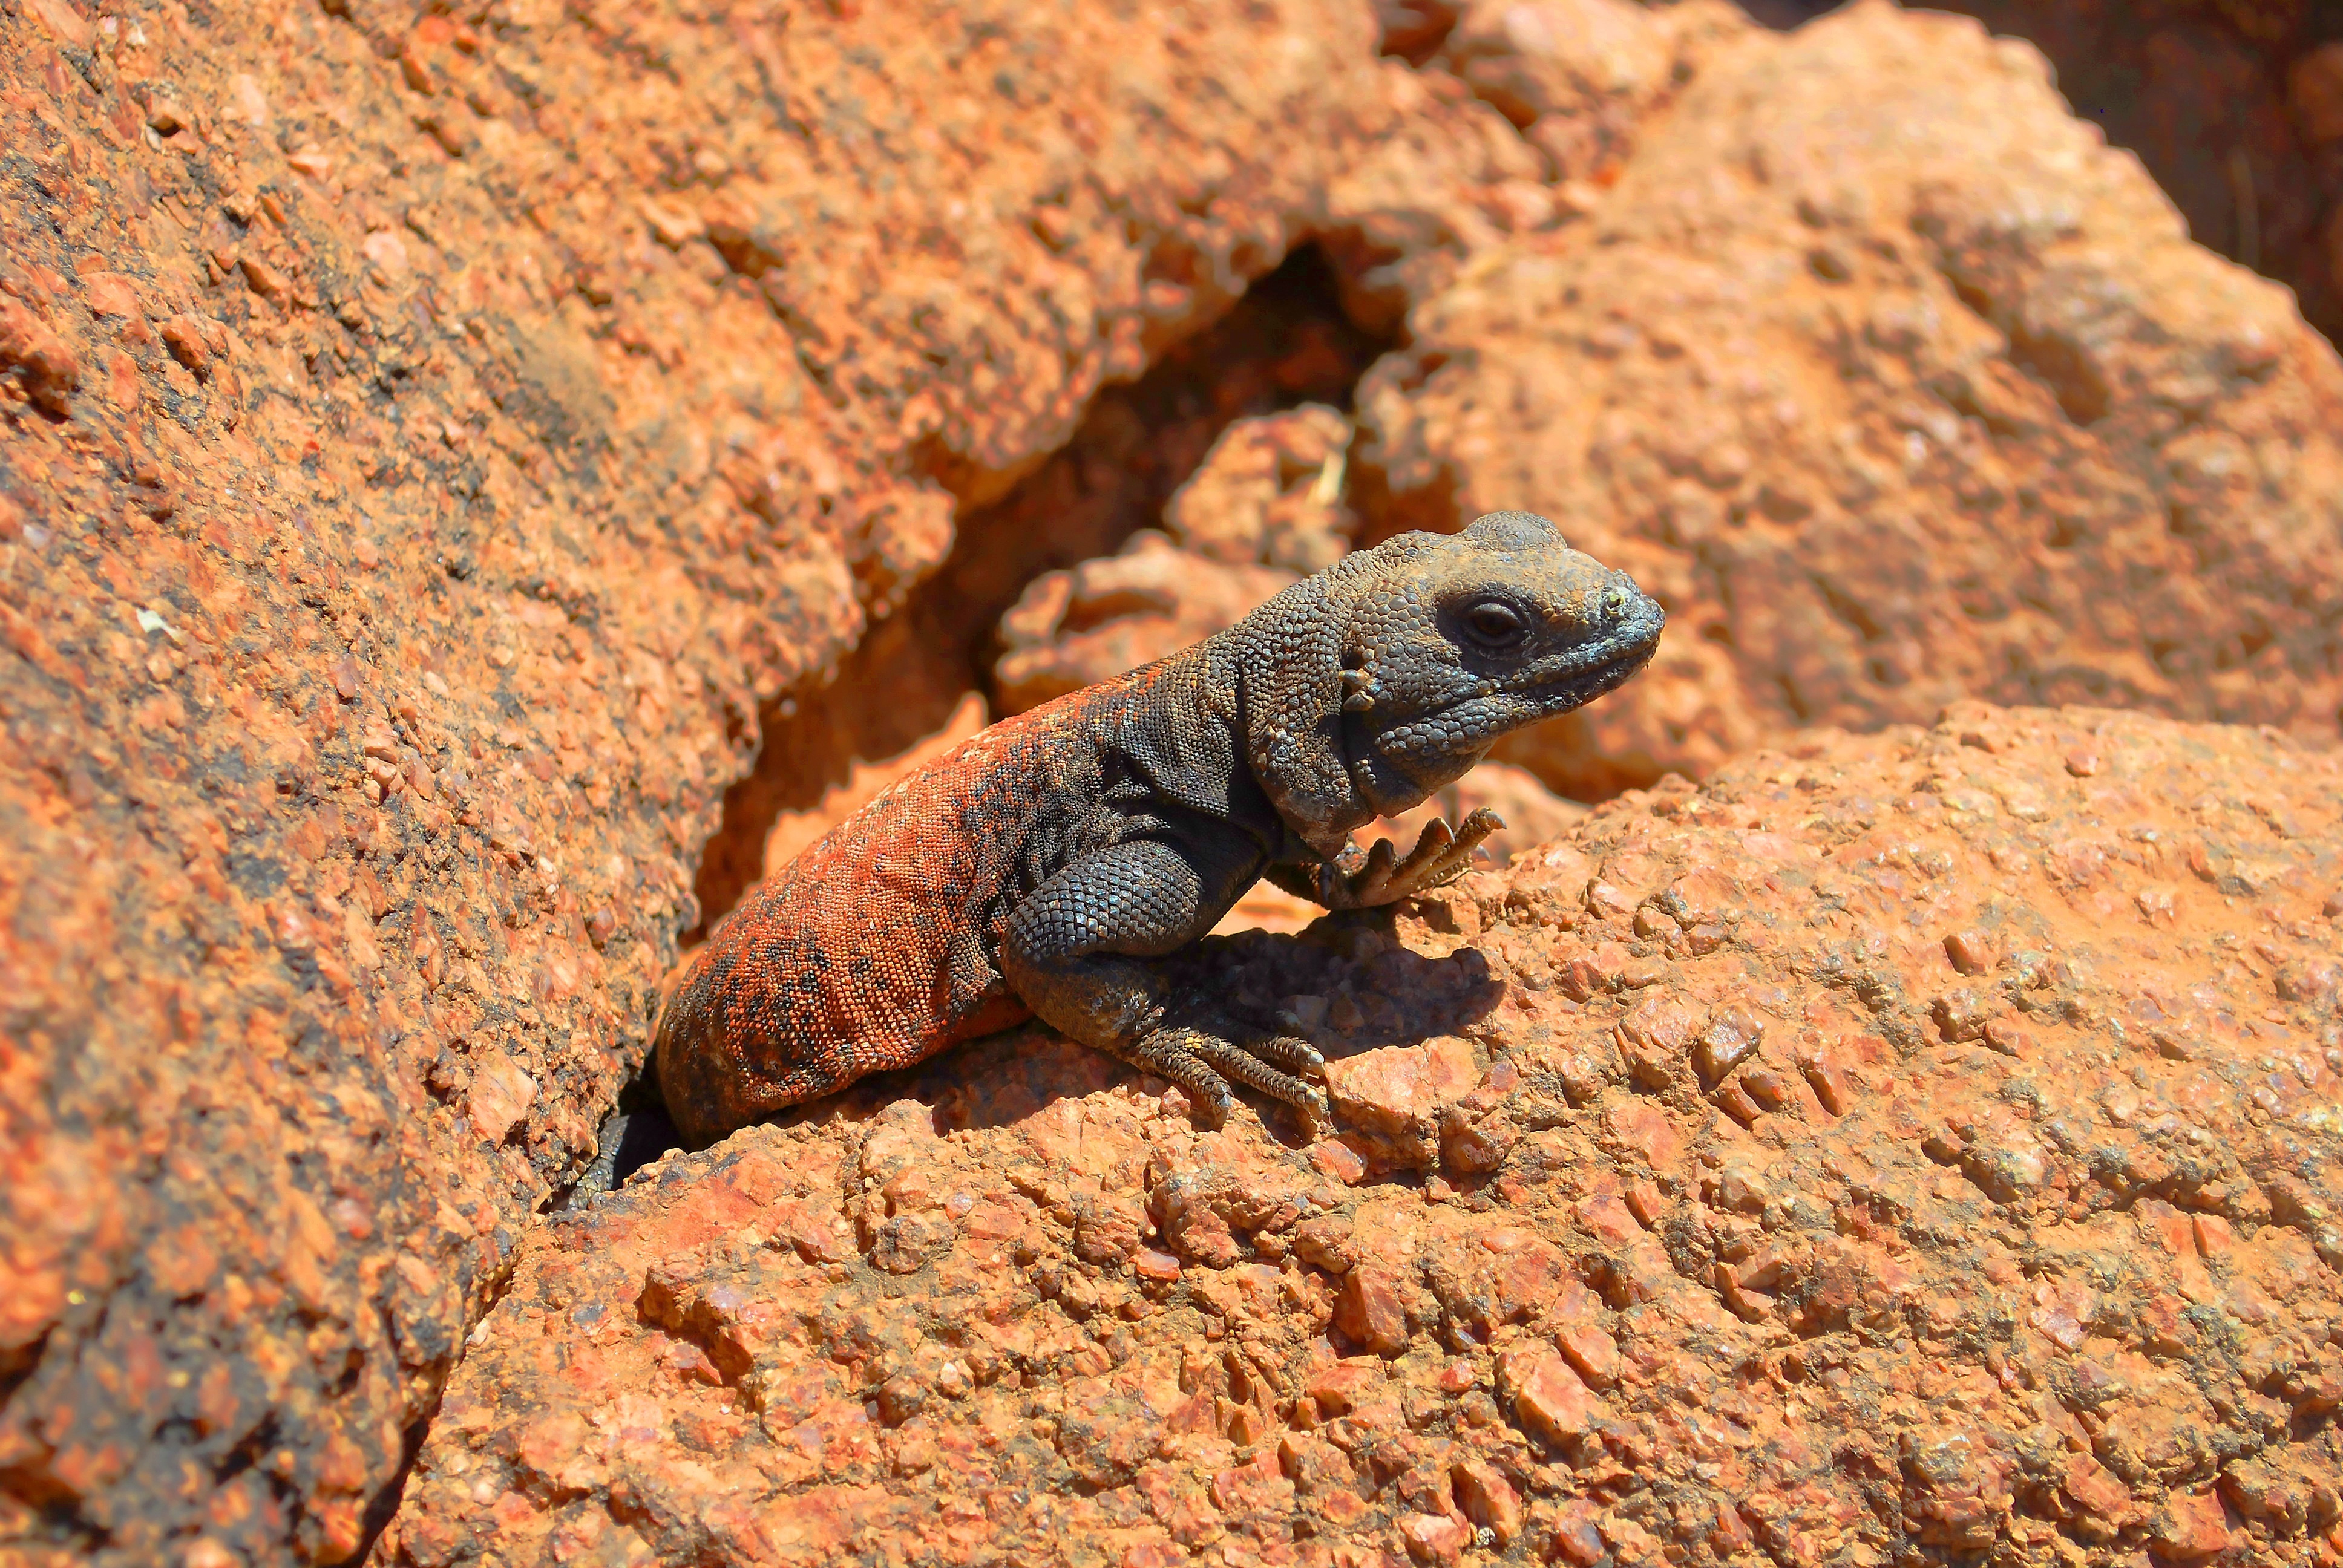
nature, rock, animal, wildlife, green, brown, reptile, black, fauna, lizard, vertebrate, agamidae, agama, scaled reptile, lacertidae